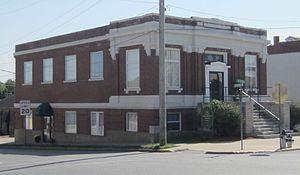
La ville de Bolivar est le siège du comté de Polk, situé dans l'État du Missouri, aux États-Unis. Lors du recensement de 2010, elle comptait 10 325 habitants.